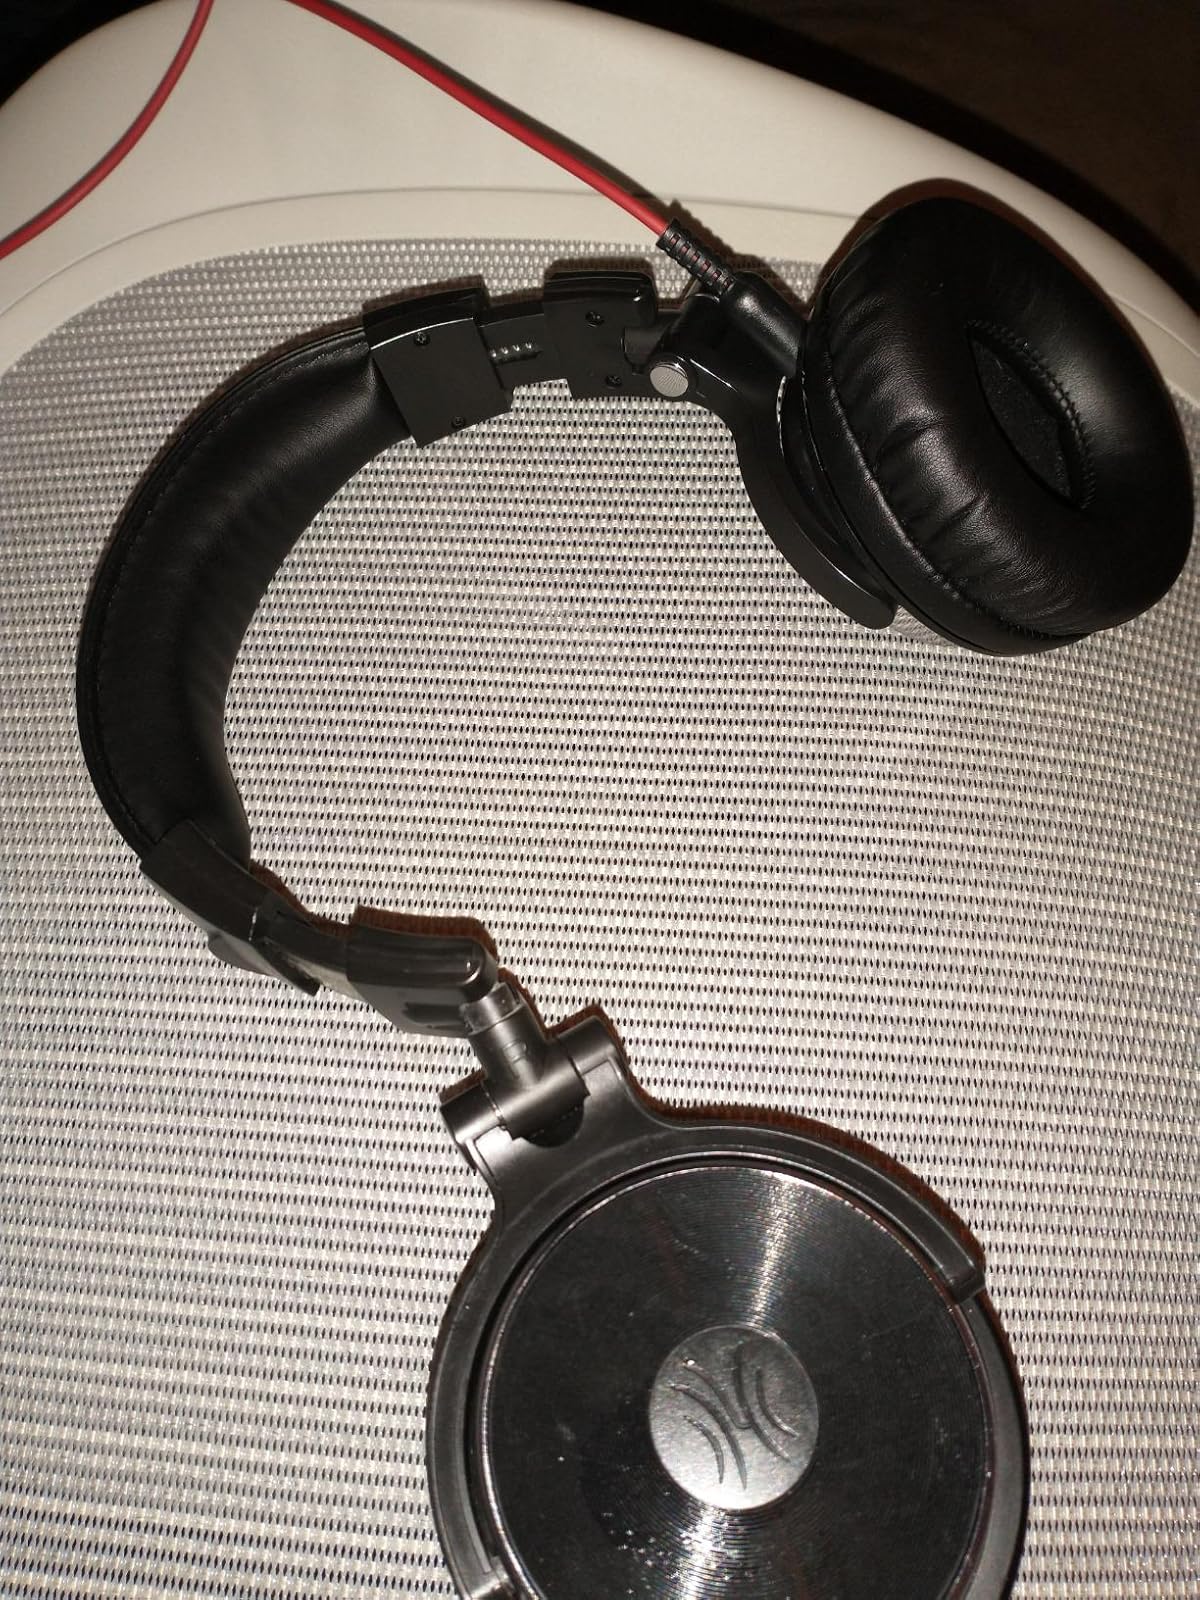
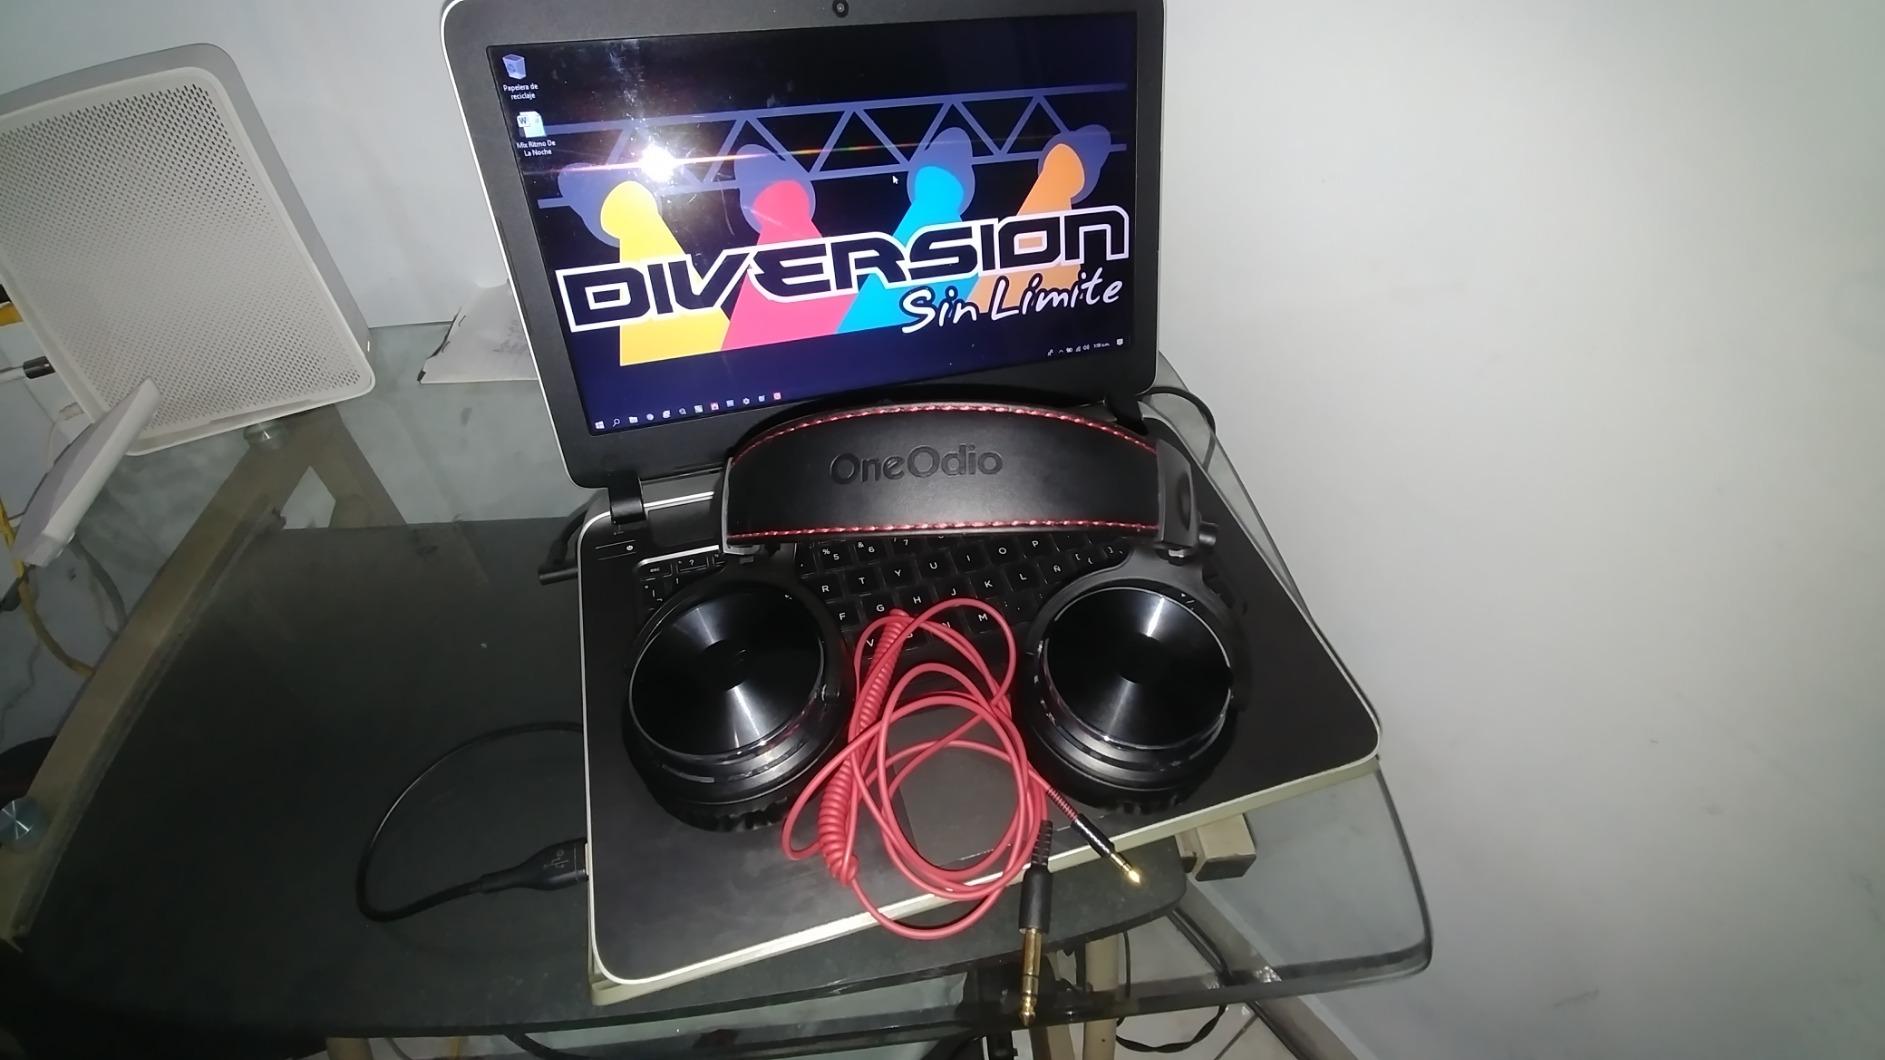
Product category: headphones
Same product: yes